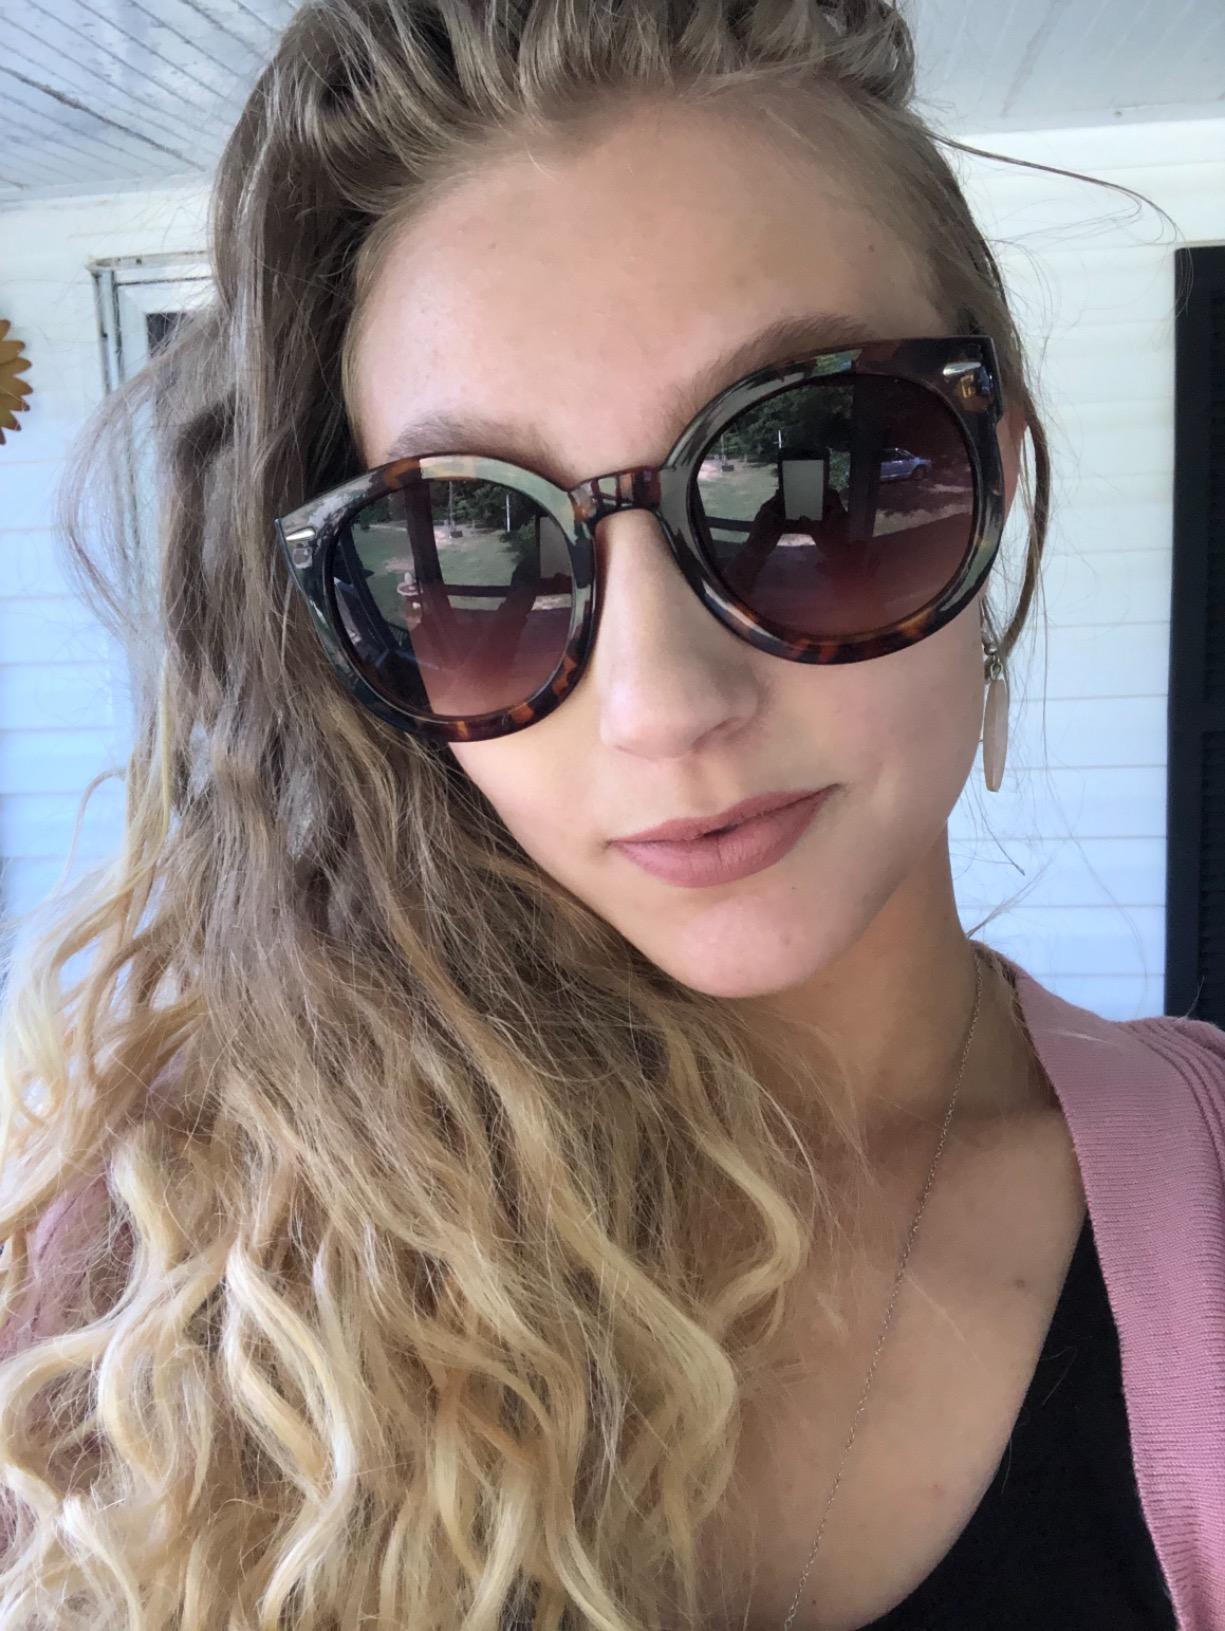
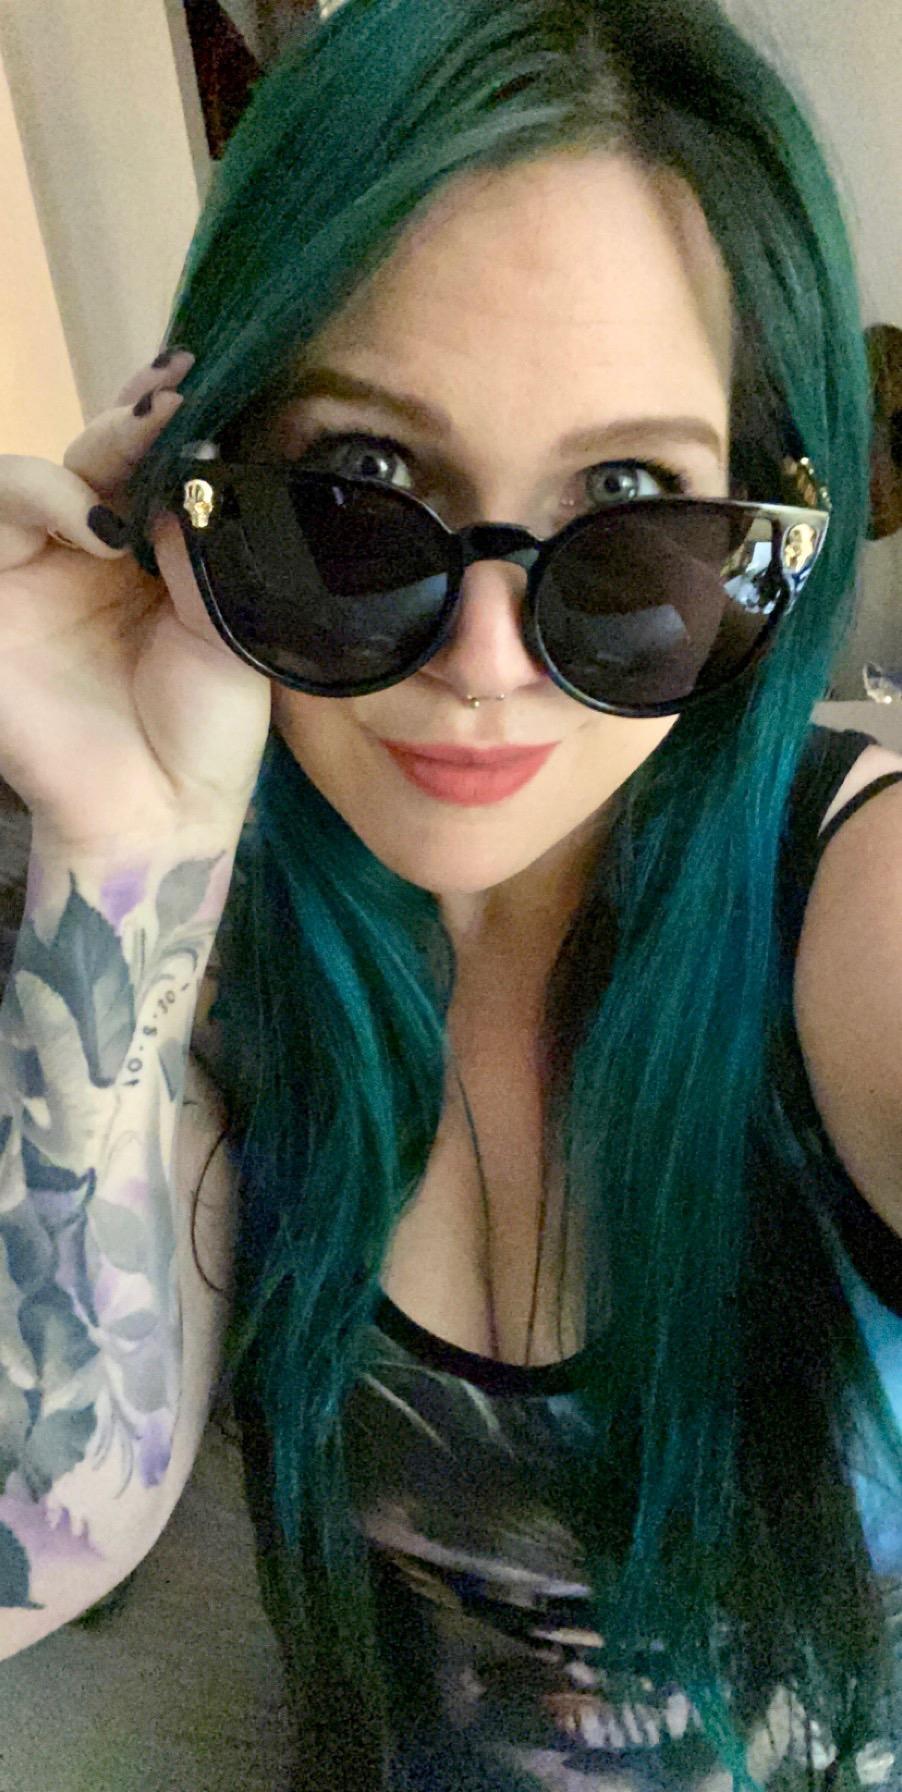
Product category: accessories_sunglasses
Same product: no